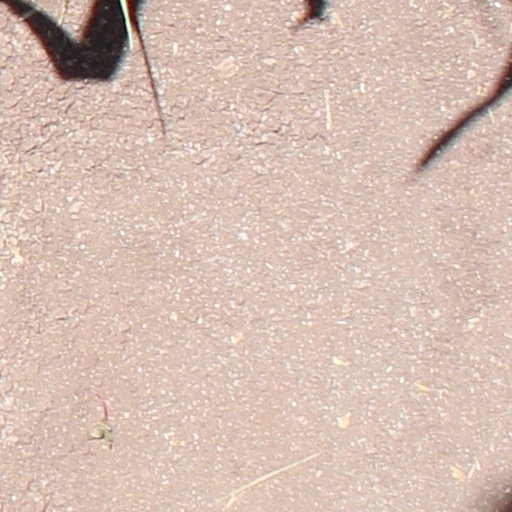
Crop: wheat